Miquelets de Catalunya

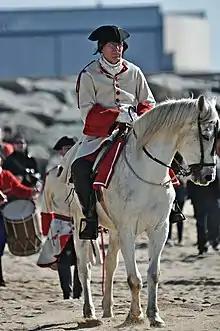
Reenactment of a San Jorge Regiment's cuirassier.

This regiment, named after Saint George (the patron saint of Catalonia), was created in July 1713 under the command of the Leautenant Colonel José Comes, a veteran of the Catalan Royal Guard of Charles VI, Holy Roman Emperor. This regiment participated on numerous episodes during the siege of Barcelona.